Enugula Viraswamayya

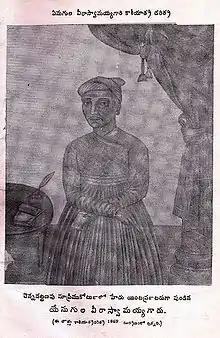
Enugula viraswamayya

Enugula Viraswamayya or Enugula Viraswami (1780 - 1836) Telugu scholar, writer and traveller. He was a prominent Telugu Niyogi Brahmin. He wrote "Kasi Yatra Charitra" Travelogue in Telugu about his pilgrimage to Varanasi. The book was first published in 1838, again in 1869 (Madras). This is the first remarkable travelogue published in Telugu. This book written in the form of daily letters by the author to his friend Srinivasa Pillai at Komateawarapuram, narrates the salient aspects of his pilgrimage. It is written in colloquial language and was printed thrice in 1838, 1869 and 1941. It brings out the ethos, customs and traditions of ancient India.